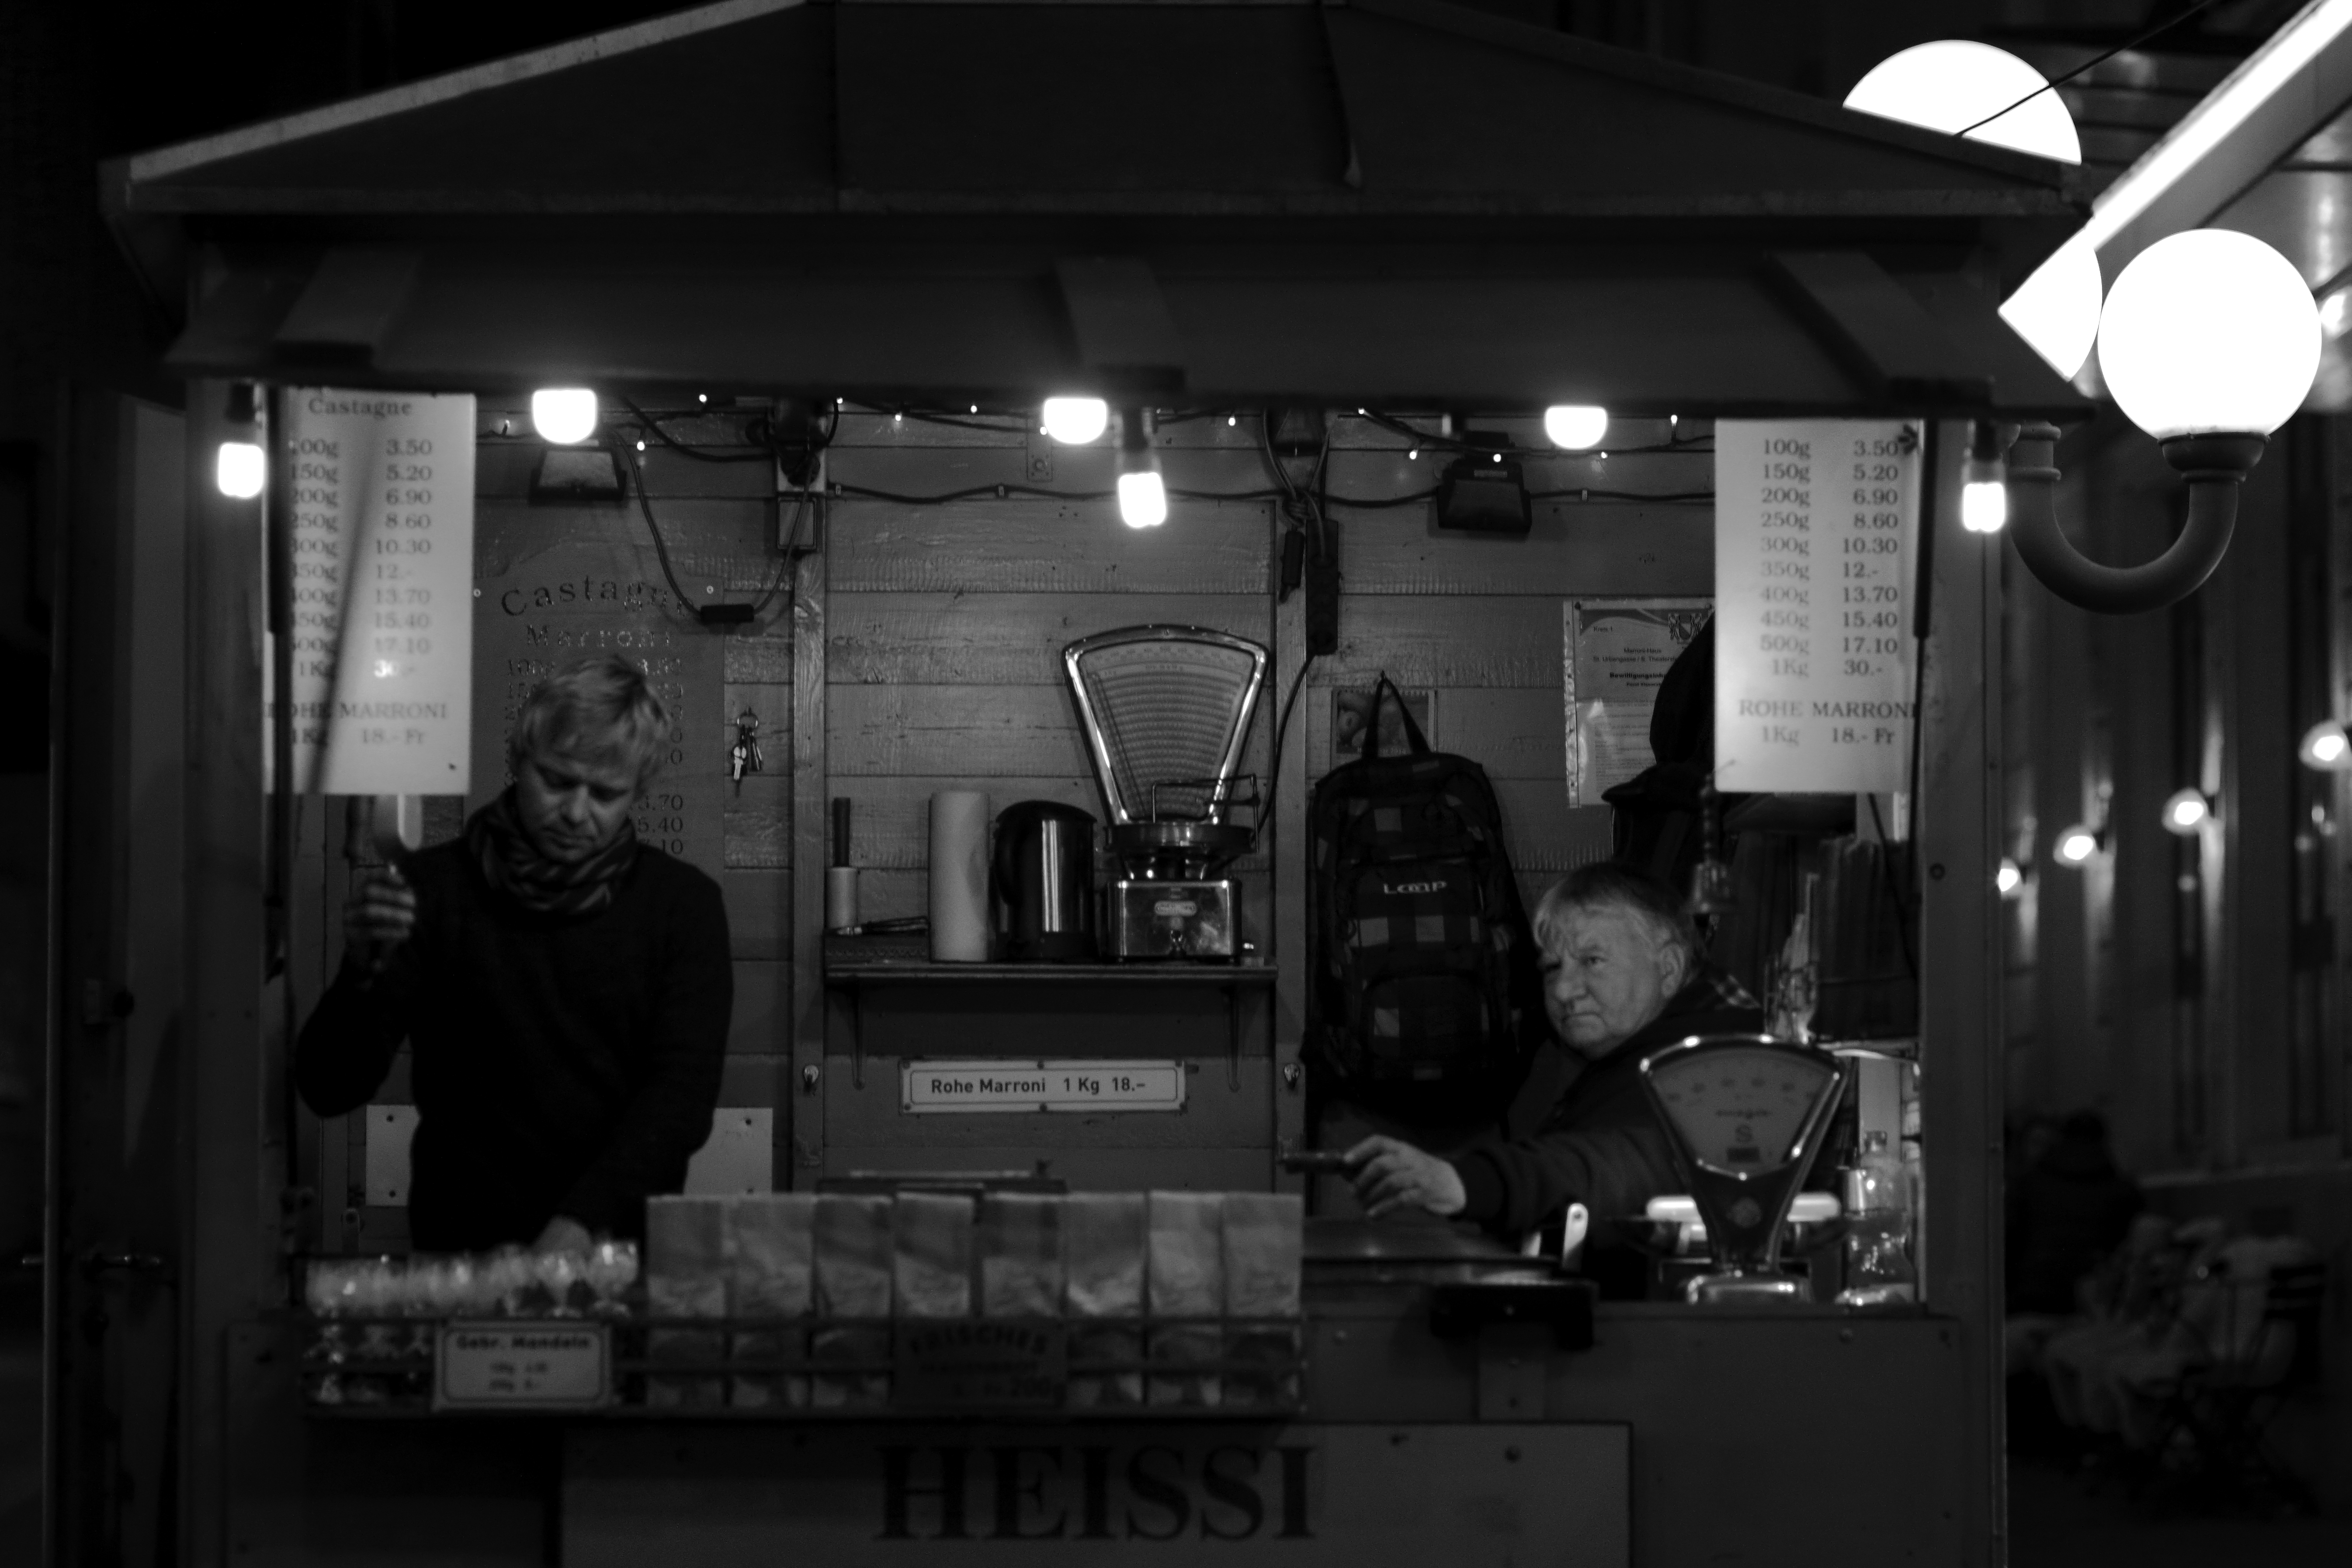
black and white, people, white, night, photography, bar, darkness, black, monochrome, lighting, bw, blackandwhite, blackwhite, swiss, photograph, suisse, schweiz, sw, schwarzweiss, zurich, schwarzweis, streetscene, leute, strassenszene, schwarzweissfotografie, publicplace, ffentlicherplatz, streetphotograhpy, schwarzweisfotografie, monochrome photography, film noir